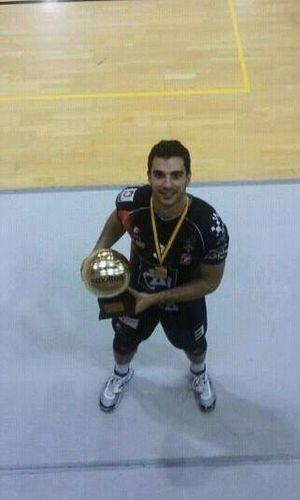
Miguel Angel de Amo lors de sa victoire avec le CV Teruel
Miguel Ángel de Amo Fernández-Echevarría est un joueur espagnol de volley-ball et de beach-volley né le 16 septembre 1985 à Madrid. Il mesure 1,85 m et joue passeur. Il est international espagnol.